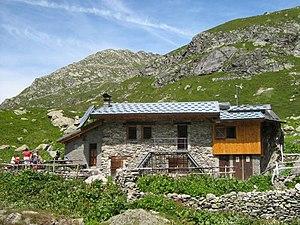
Vue du refuge du Ruitor
Le refuge du Ruitor est situé à 2 035 m d'altitude au milieu du plateau de la Sassière, au pied de l'imposante Tête du Ruitor. Le refuge est un ancien chalet d'alpage qui a été restauré, une première fois en 1974, par le Club alpin français ; il disposait alors de 16 places. Il a ensuite été rénové par ses propriétaires en 1989. Le refuge possède des couvertures, des matelas et est équipé du gaz et du chauffage.